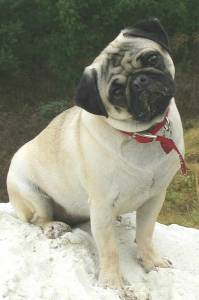
Breed: pug